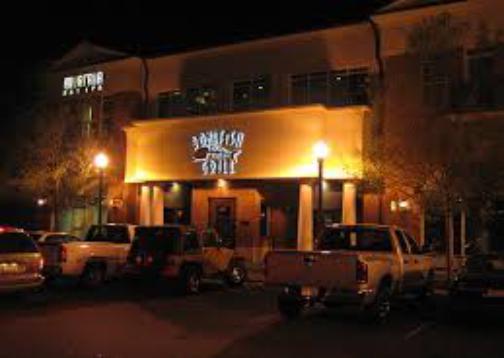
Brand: Bonefish Grill
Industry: Others